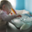
Label: baby